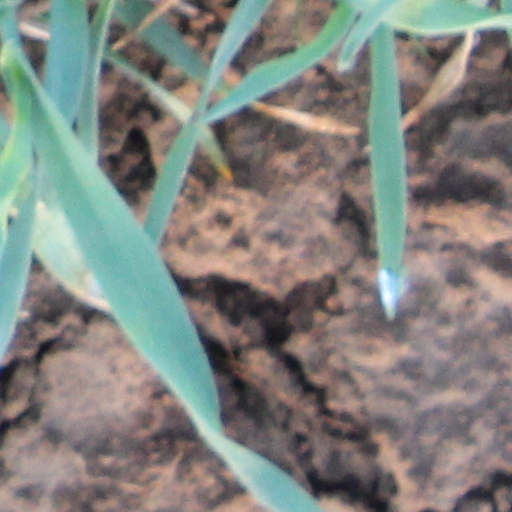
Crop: wheat